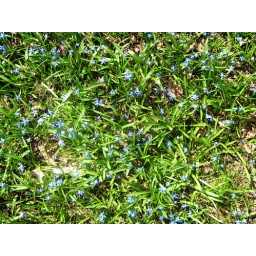
All right, so it's not actually a field. These are some blue flowers growing in my neighbor's yard.